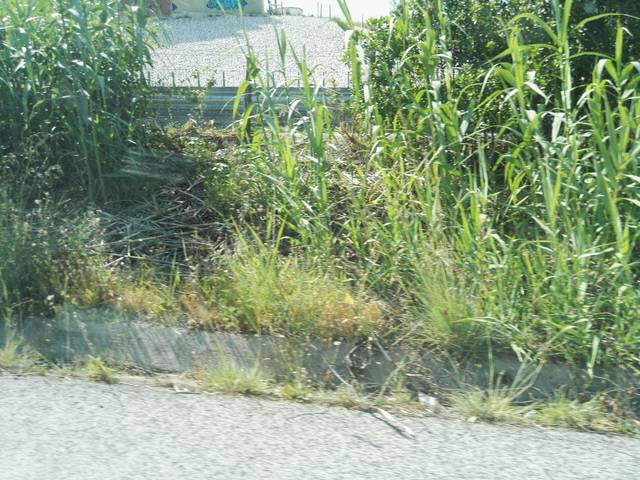
Region: Portugal
Coordinates: 38.931, -9.009